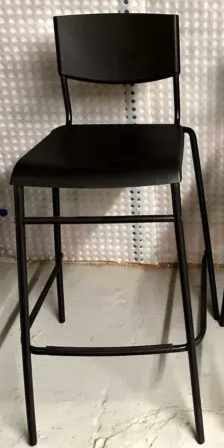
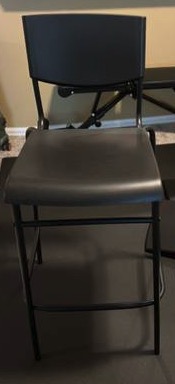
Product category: stool
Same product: yes